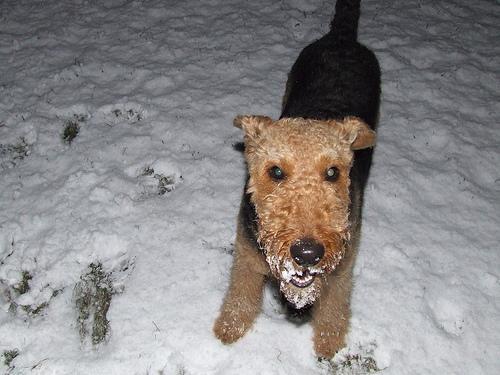
Airedale